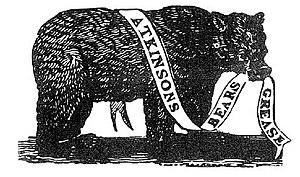
La graisse d'ours était un traitement populaire pour les hommes qui perdaient leurs cheveux, pendant toute une période s'étendant au minimum du Moyen Âge jusqu'à la Première Guerre mondiale environ. On trouve ainsi une mention d'un traitement de la chute des cheveux par la graisse d'ours chez Hildegarde von Bingen, dans son Causae et curae, sive Liber compositae medicinae, où elle préconise de se frotter le crâne tout entier, et tout particulièrement les zones où les cheveux commencent à tomber, d'un mélange de graisse d'ours et de cendre de paille de blé ou de seigle. Beaucoup plus tard, Nicholas Culpeper, le botaniste et herboriste anglais, écrivait en 1653 dans son The Physician's Library « la graisse d'ours arrête la chute des cheveux ».